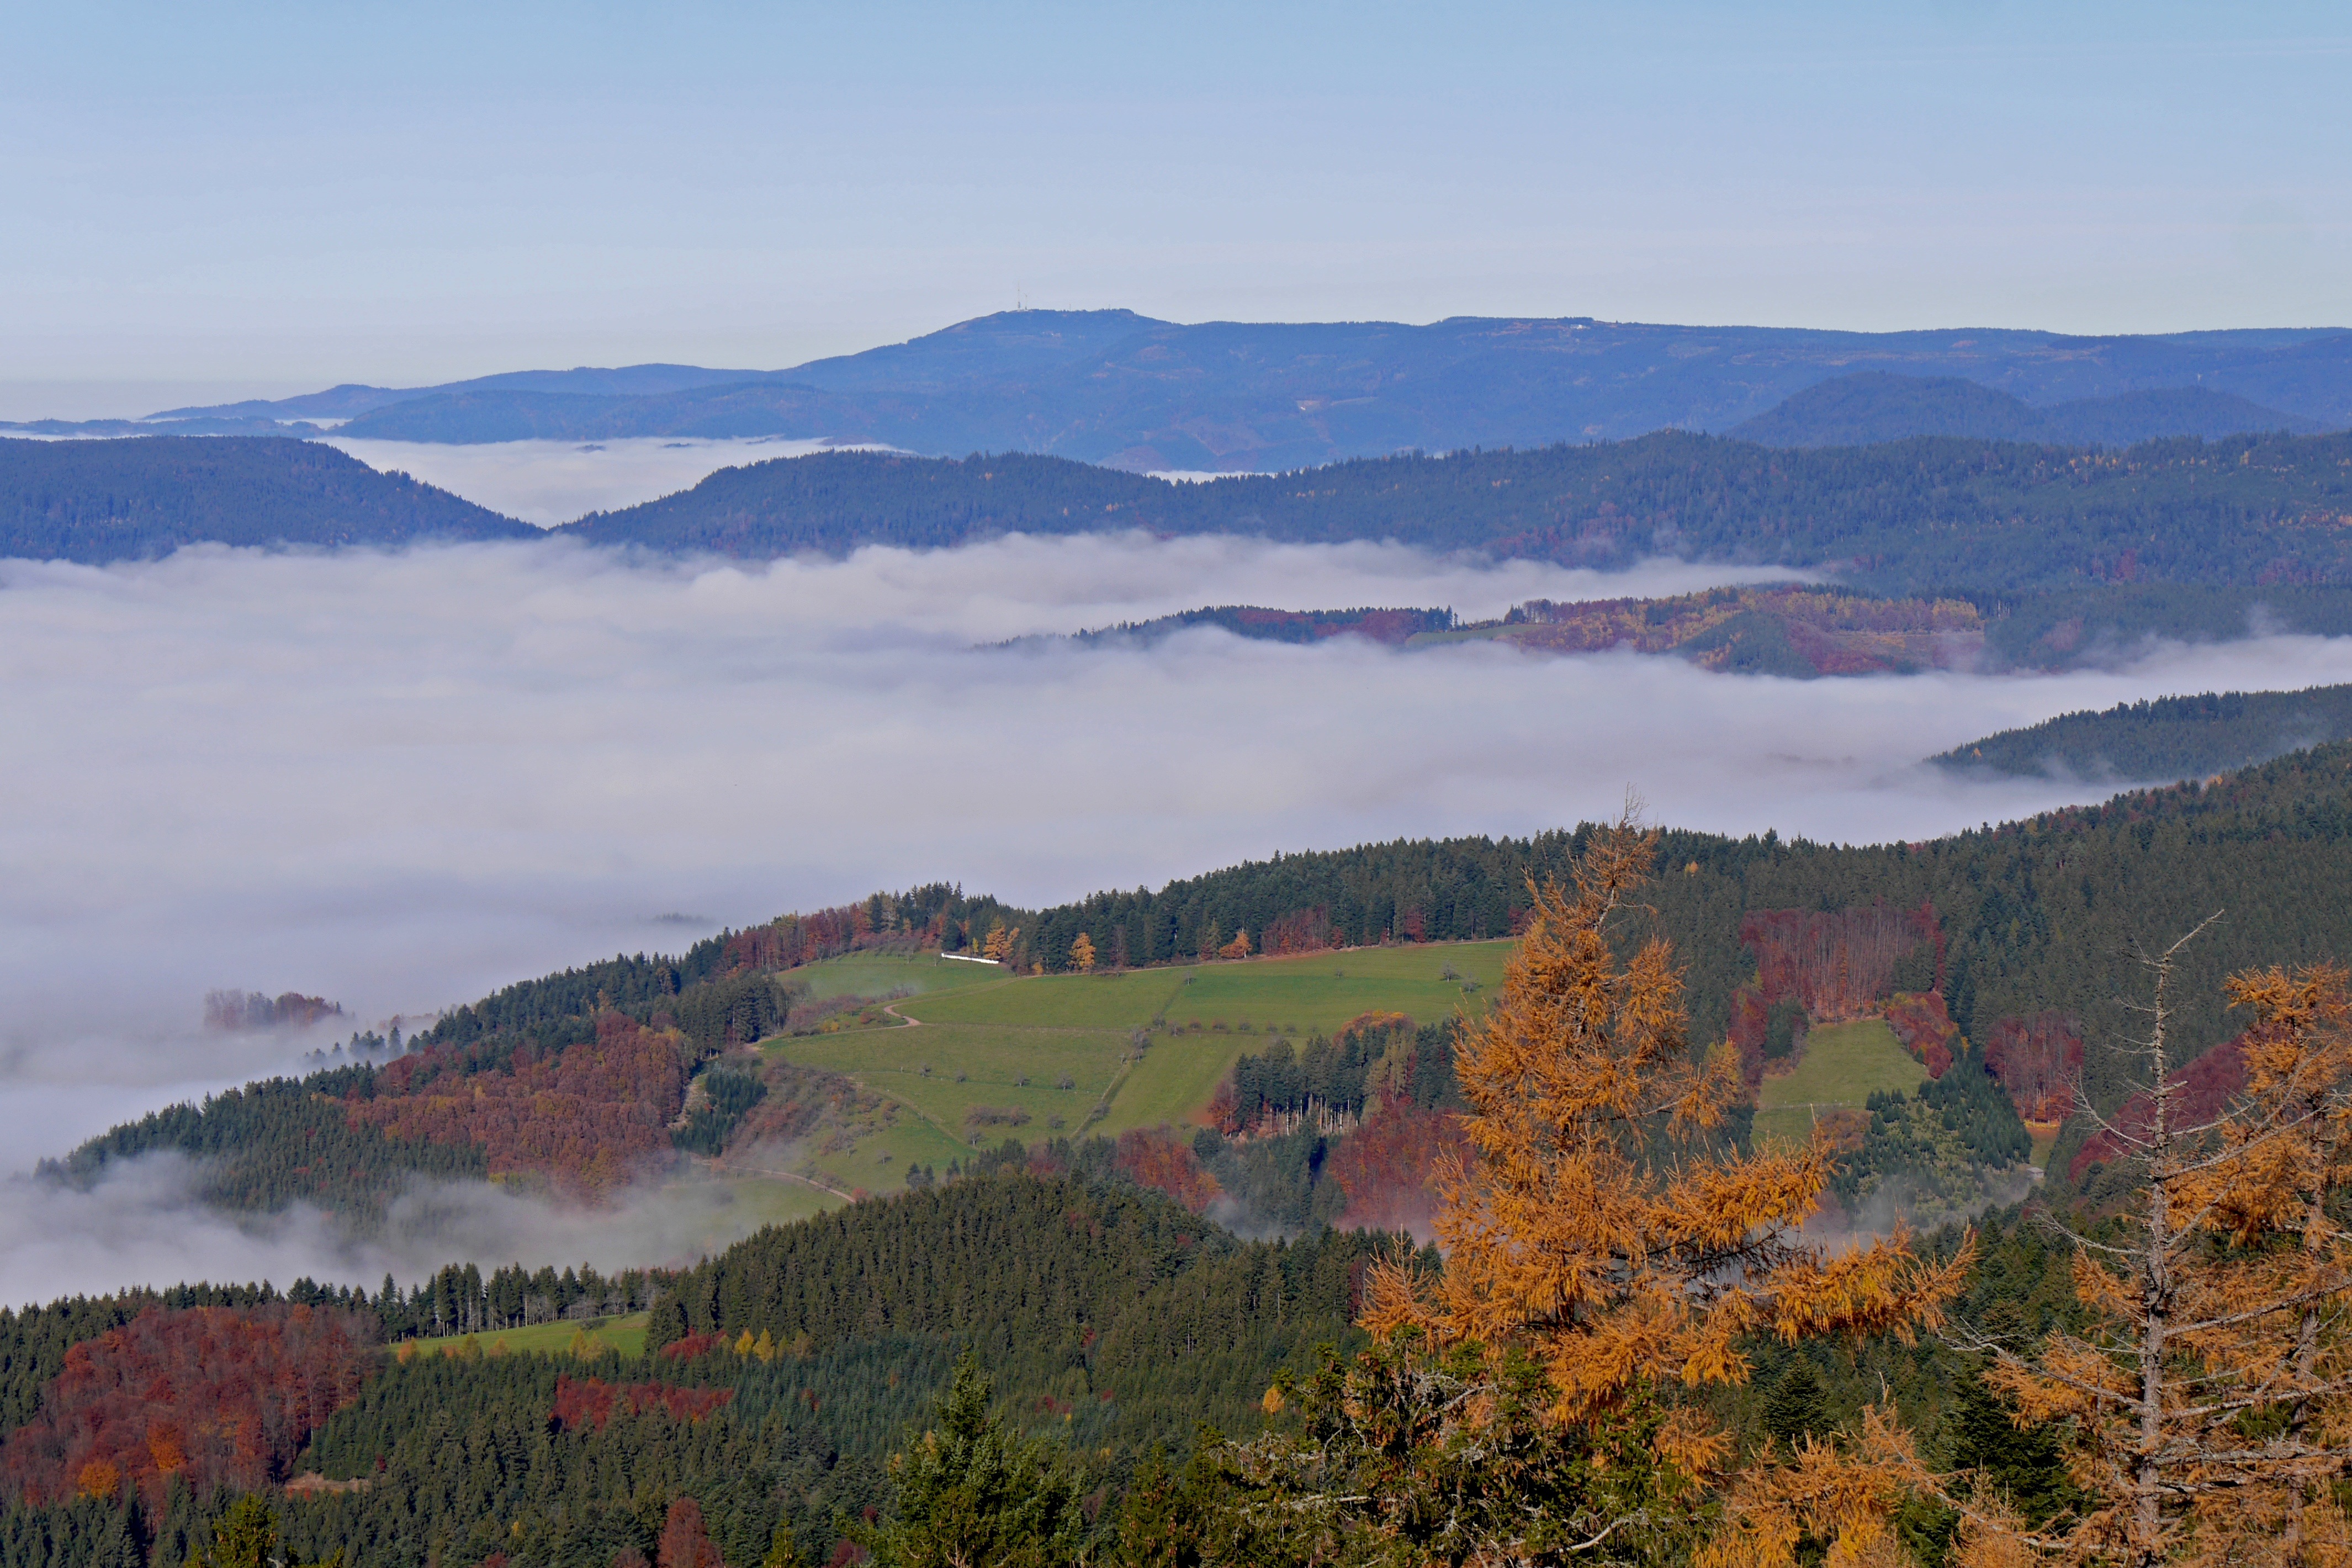
landscape, tree, wilderness, mountain, morning, leaf, hill, lake, valley, mountain range, autumn, season, ridge, autumn mood, plateau, fell, fall color, autumn colours, black forest, landform, geographical feature, atmospheric phenomenon, mountainous landforms, herbstnebel